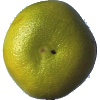
Label: Pomelo Sweetie 1